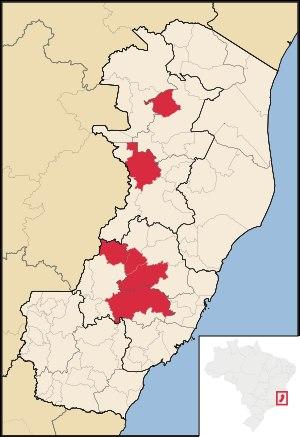
Le poméranien oriental est un dialecte bas allemand oriental usité en Poméranie orientale, il est quasiment éteint dans cette région au début du XXIᵉ siècle. Ce dialecte s'est par ailleurs exporté au Brésil au XIXᵉ siècle via l'immigration de germanophones dans ce pays.